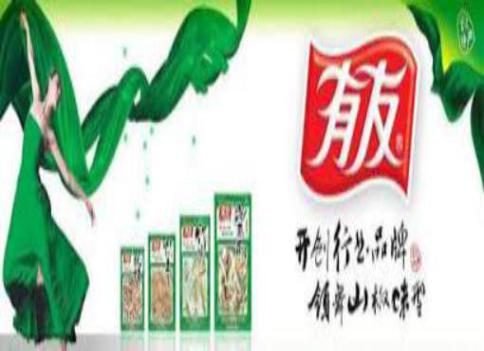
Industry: Food